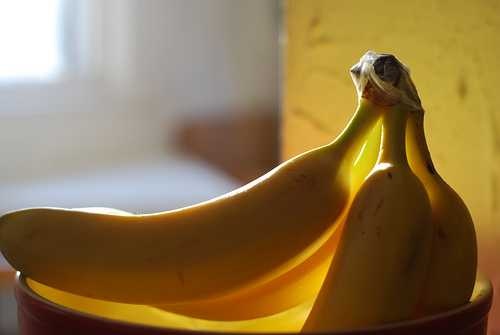
Label: Banana